Parliament Square, Edinburgh

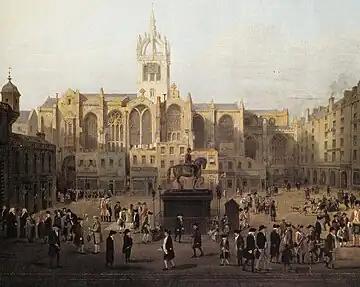
A painting showing Edinburgh characters in Parliament Close in the late 18th century, before the church and Parliament House were re-faced

Parliament Square, Edinburgh, Scotland, is located off the High Street, part of the Royal Mile. The square is not a formal square, but consists of two sections surrounding St Giles Kirk on three sides: an L-shaped area to the east and south and another area on the west side of the church called West Parliament Square. The Edinburgh Mercat Cross is located on the east side of the square while an equestrian statue of Charles II of Scotland stands in front of the entrance to the Supreme Courts of Scotland adjoining Parliament House, on the west side. The Queensberry Memorial to the 5th Duke of Buccleuch, stands in West Parliament Square.